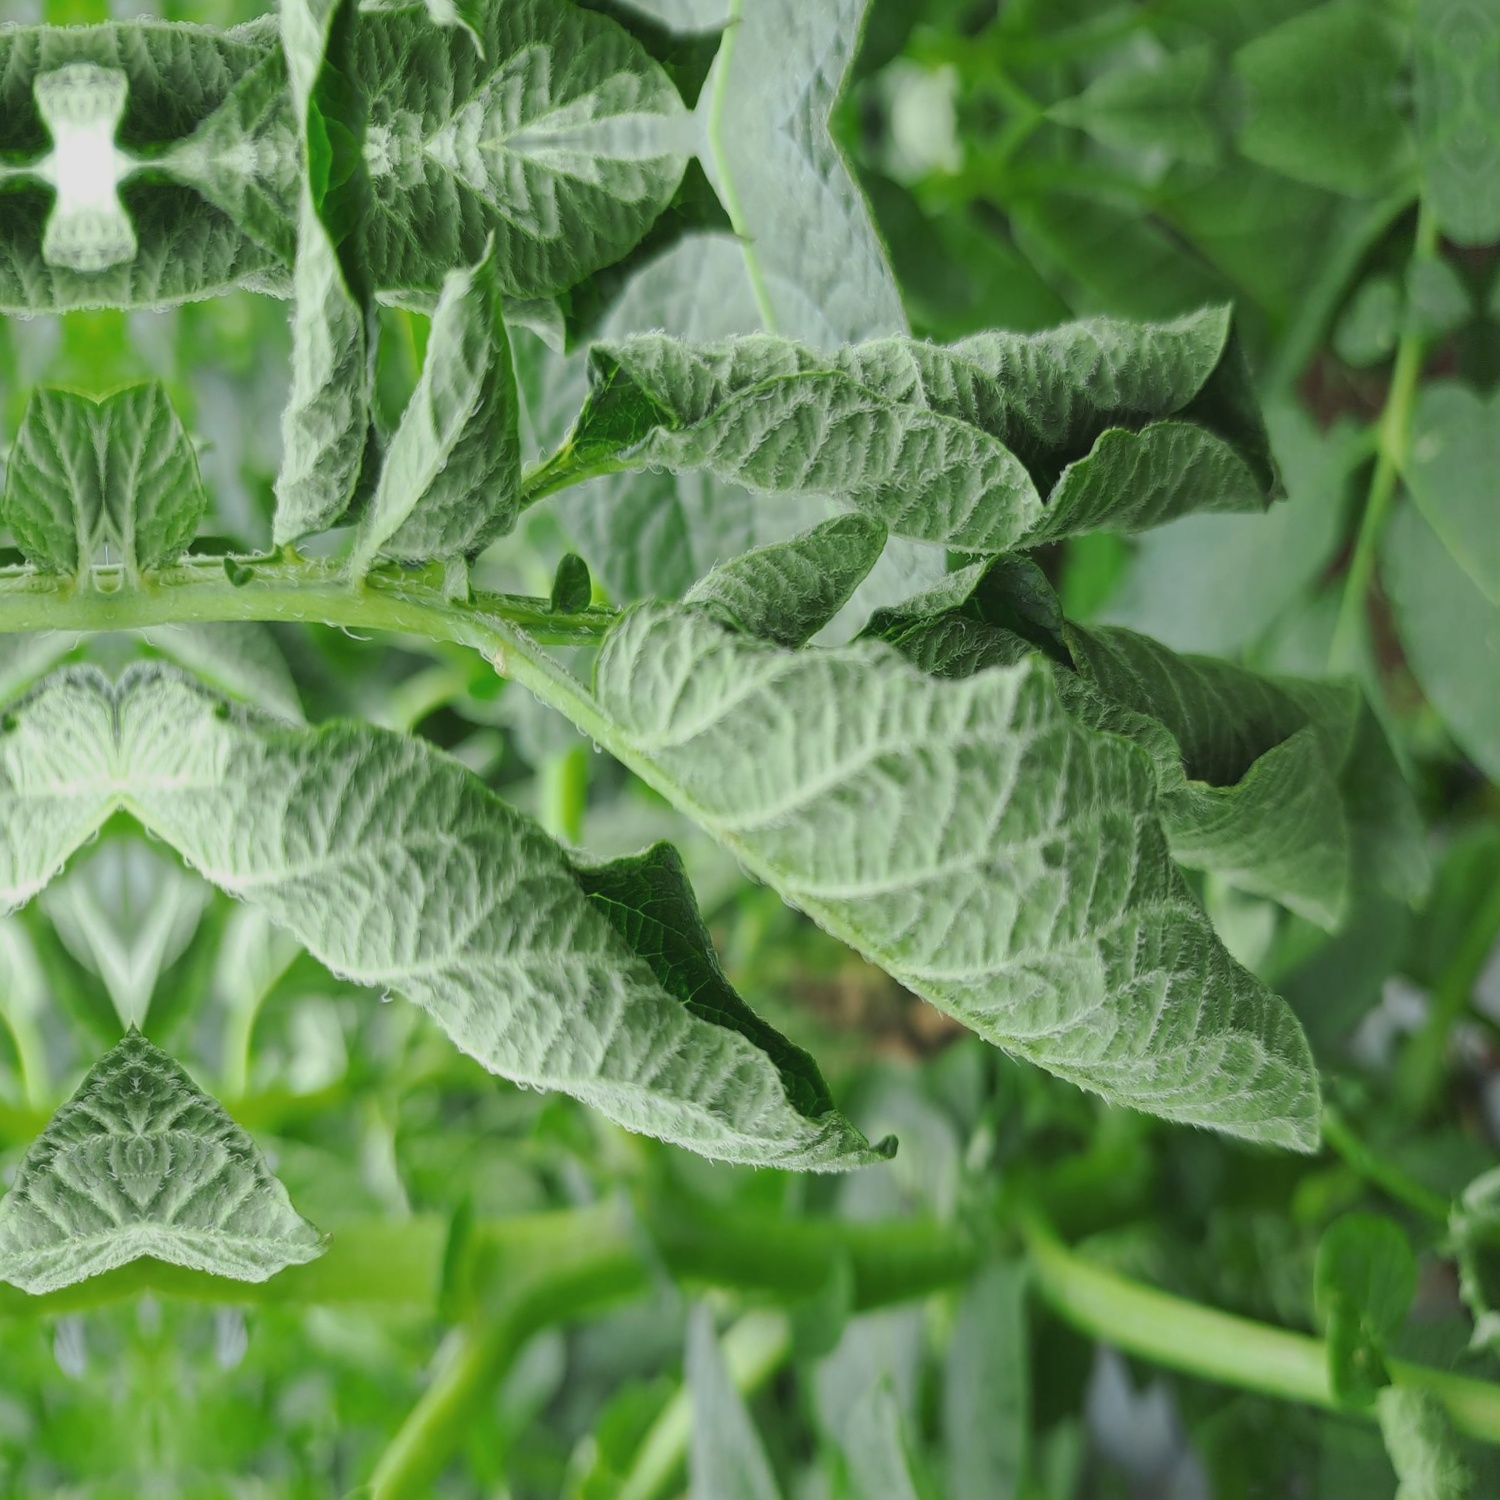
Etiqueta: Pudricion_Parda